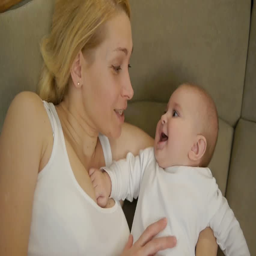
mother lying on a couch with a small child and laugh